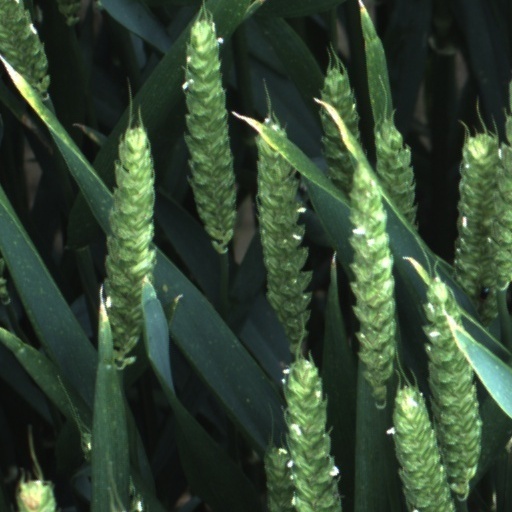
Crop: wheat